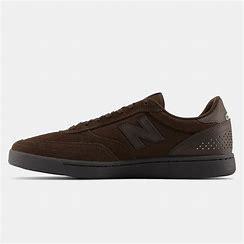
Brand: New
Model: Balance New Balance Numeric 440